Maya codices

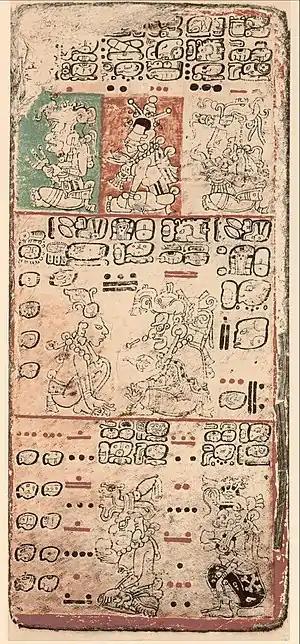
Page 9 of the Dresden Codex (from the 1880 Förstemann edition)

Maya codices (: "codex") are folding books written by the pre-Columbian Maya civilization in Maya hieroglyphic script on Mesoamerican bark paper. The folding books are the products of professional scribes working under the patronage of deities such as the Tonsured Maize God and the Howler Monkey Gods. The codices have been named for the cities where they eventually settled. The "Dresden Codex" is generally considered the most important of the few that survive.